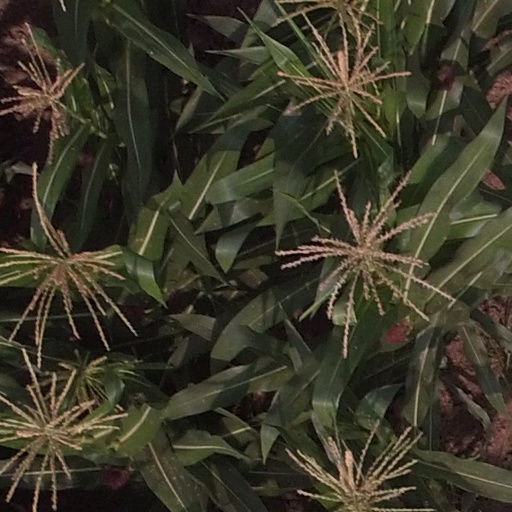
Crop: maize; corn